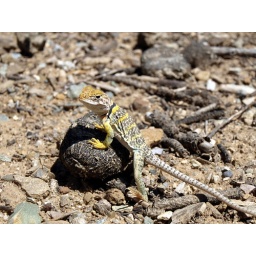
A colorful lizard posing on a horse turd in Mesa Verde National Park.